Lake freighter

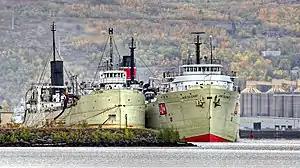
In 2006, (left) in use for cement storage at age 102 with "J. A. W. Iglehart" (right) in her last month of a 70-year sailing career, which included surviving a U-boat attack in the Atlantic during World War II.

The size of a lake freighter determines where it may work. The shallow draft imposed by the St. Marys River and Lake St. Clair restrict the cargo capacity of lakers. Poe Lock at the Soo Locks is the largest deep lock at long and wide.